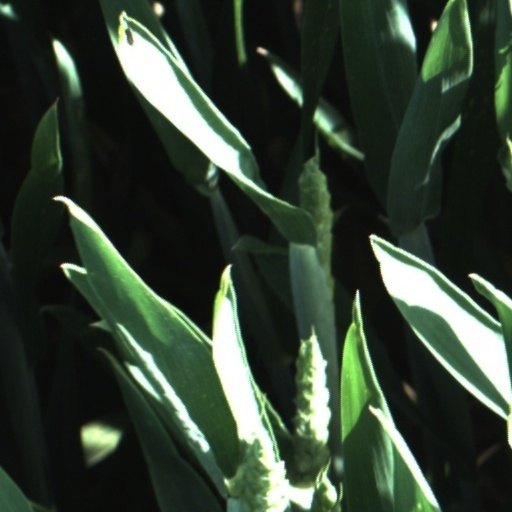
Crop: wheat